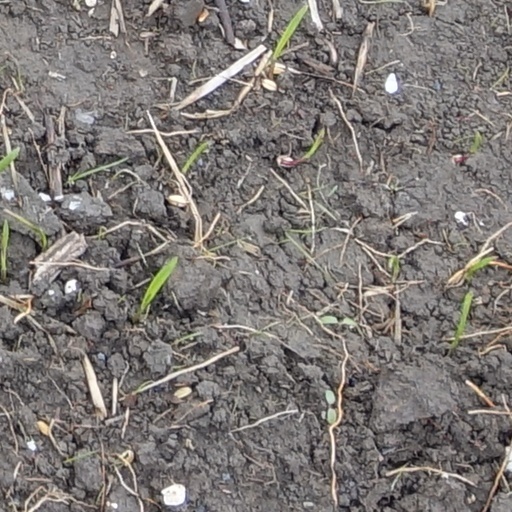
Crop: wheat